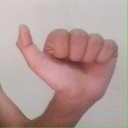
अक्षर: त